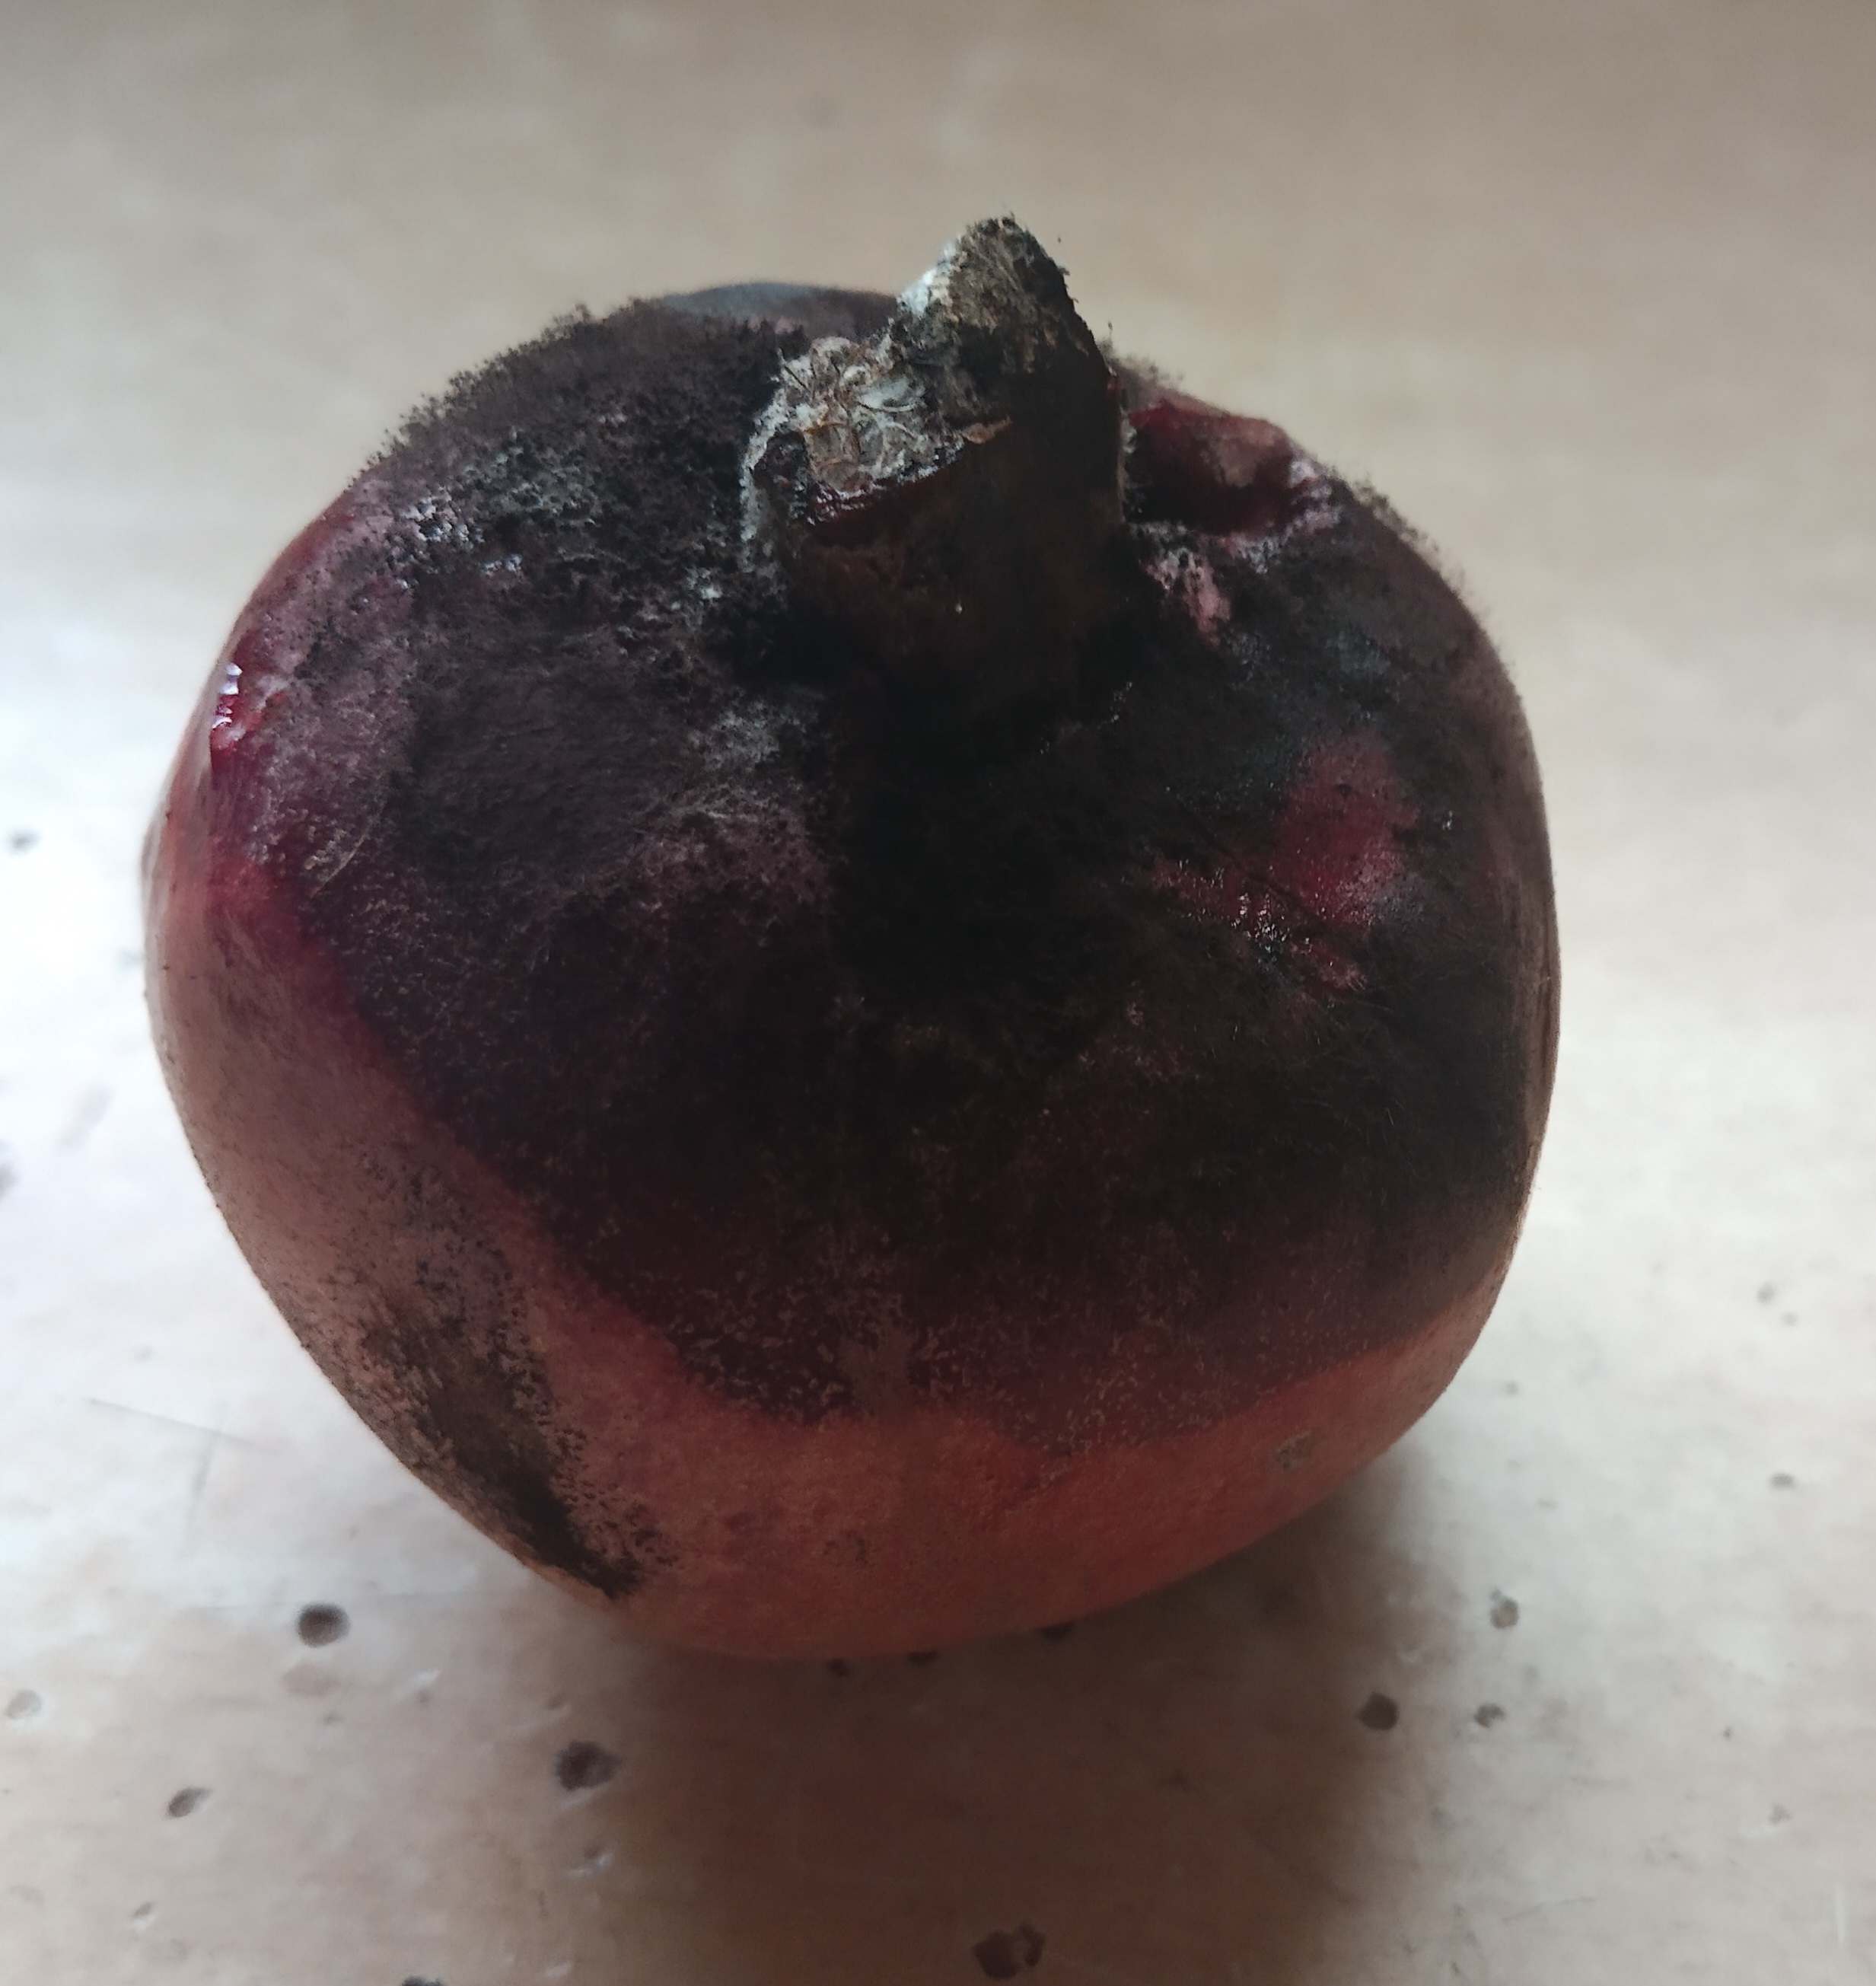
Label: Major Defect